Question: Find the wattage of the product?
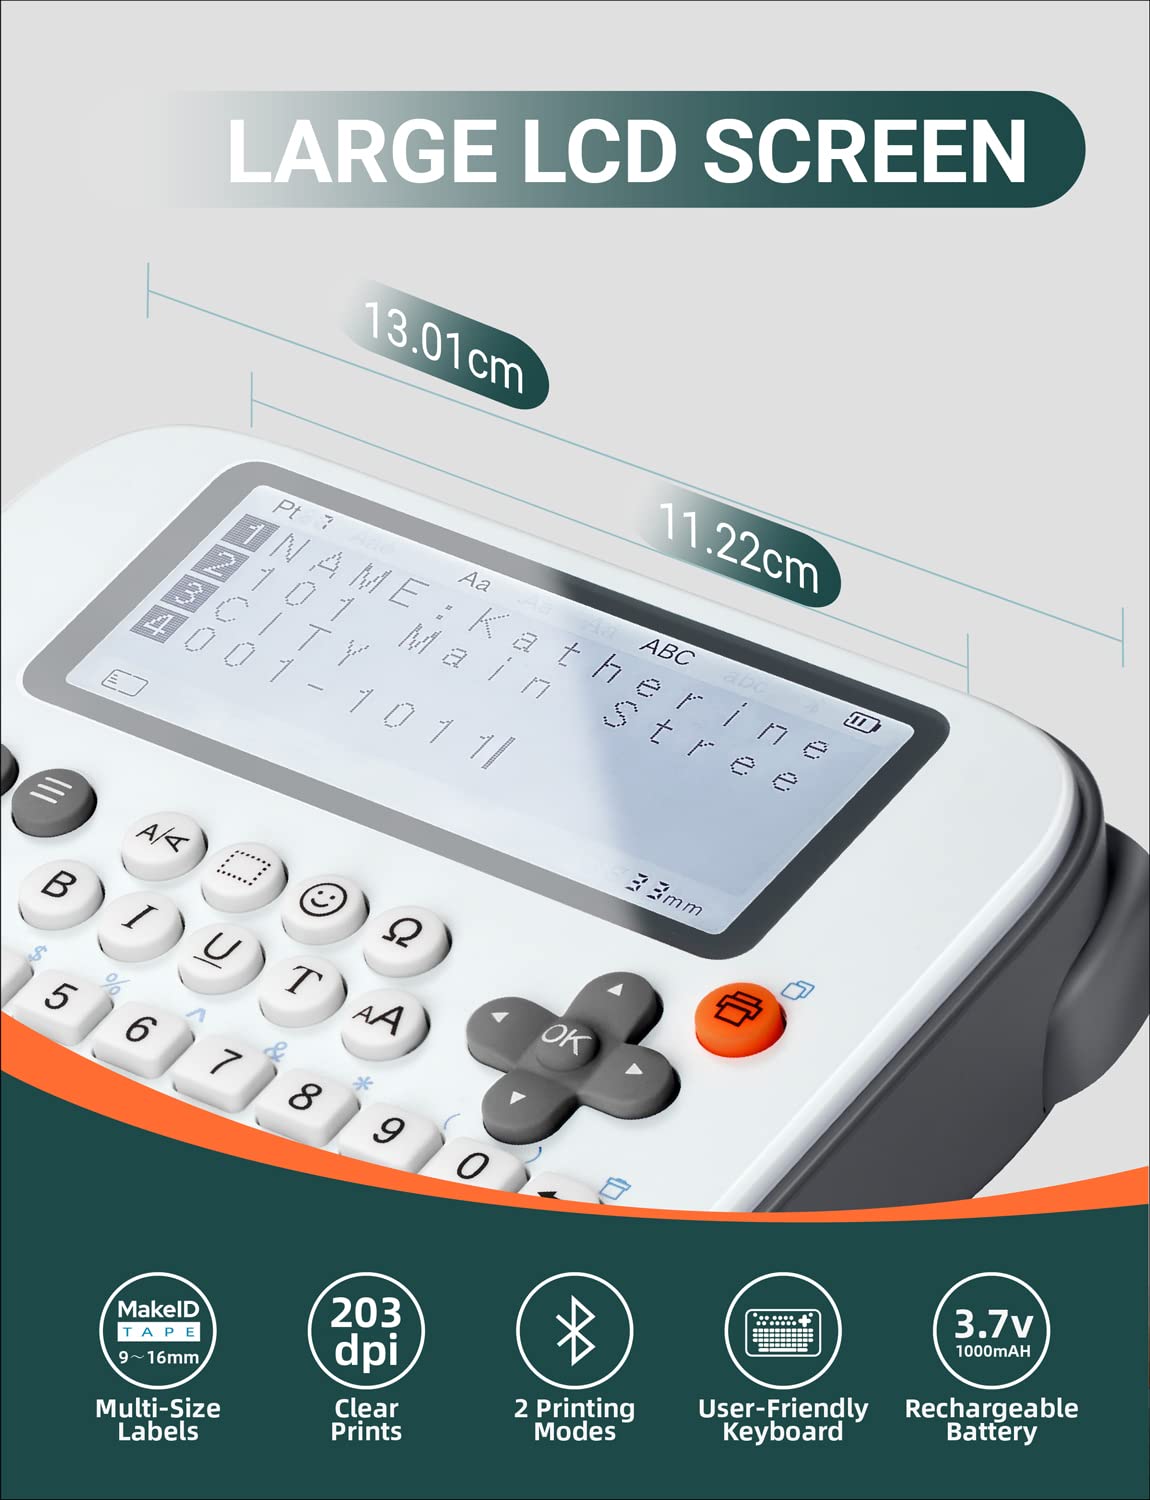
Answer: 1101.0 watt